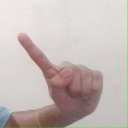
अक्षर: ए